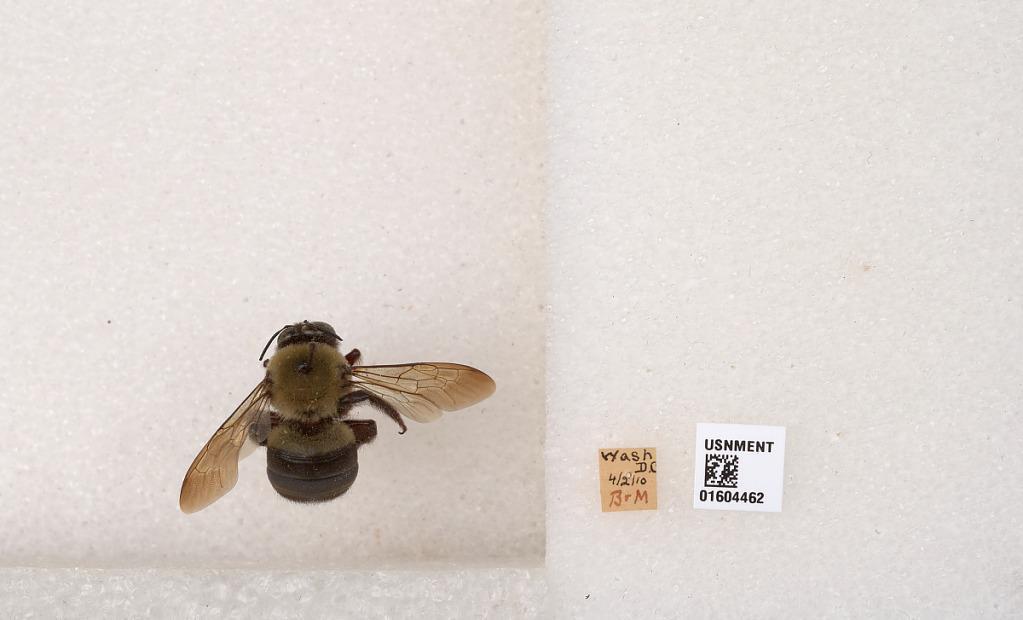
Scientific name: Xylocopa (Xylocopoides) virginica virginica (Linnaeus)
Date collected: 1910-4-2
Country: United States
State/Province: Washington, D.C.
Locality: Washington, D.C.